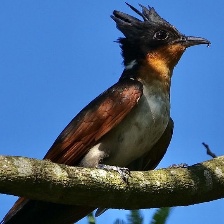
Species: CHESTNUT WINGED CUCKOO
Scientific name:  CLAMATOR COROMANDUS